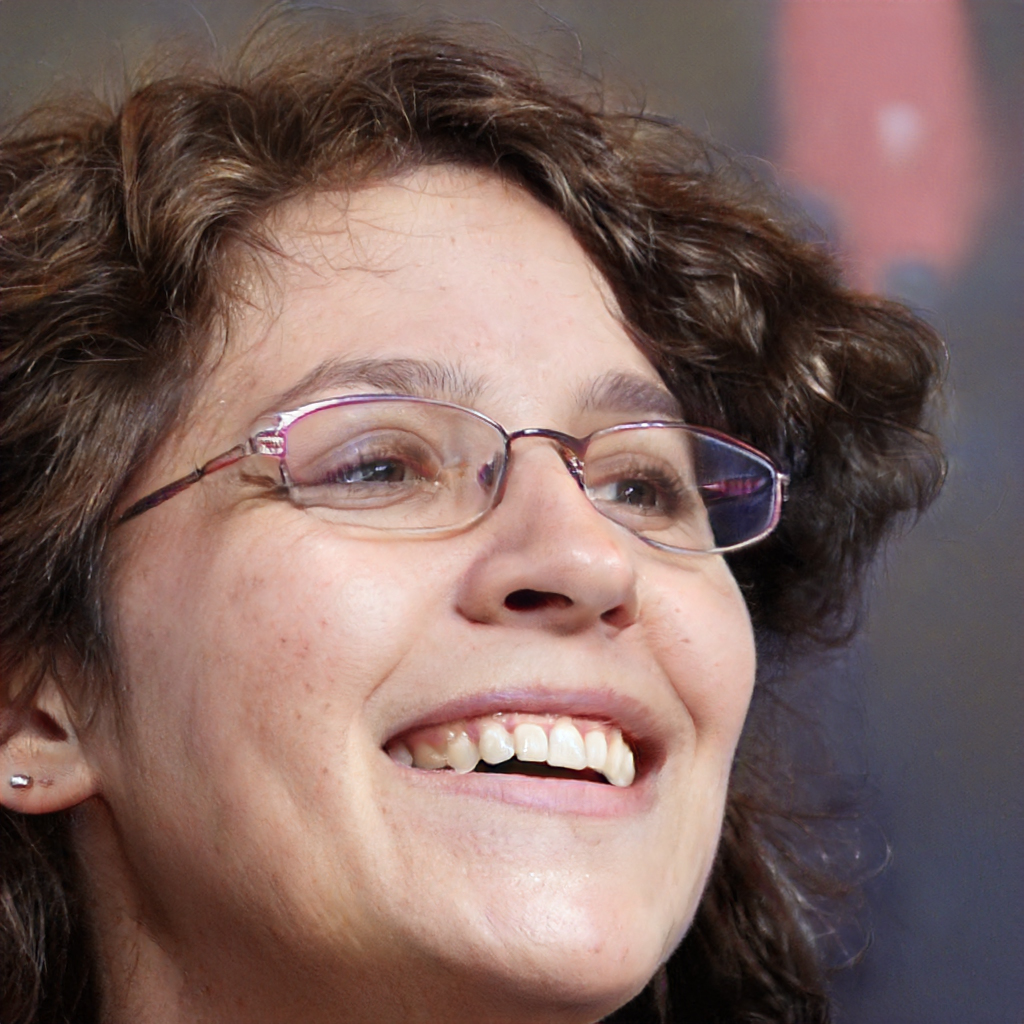
Gender: Female